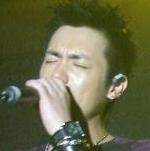
Age: 30